Cumberland Street railway station

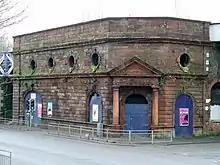
The former Cumberland Street station

There were two separate station buildings at either end of the platforms. Parts of the derelict red sandstone building at the corner of Cumberland Street and Salisbury Street can still be seen. The two-storey building at the corner of Eglinton Street and Wellcroft Place was demolished without trace, leaving a landscaped area of ground between Eglinton Street and Abbotsford Place. William Melville, engineer to the Glasgow and South Western Railway, is credited as being the architect of the station buildings in 1899–1900. The remaining structure is now protected as a category B listed building.